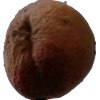
Label: peach